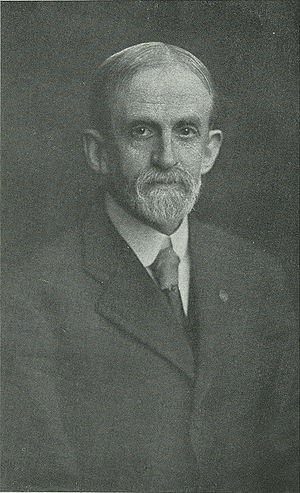
L'American Library Association est la principale association professionnelle de bibliothécaires aux États-Unis. Cette page liste ses présidents depuis sa création en 1876.